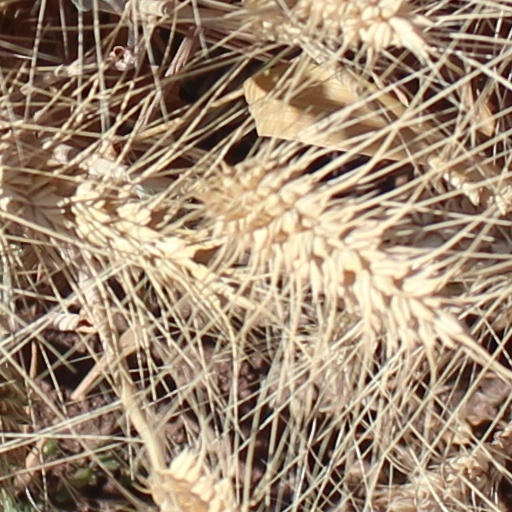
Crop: wheat